Mark O. Hatfield Library

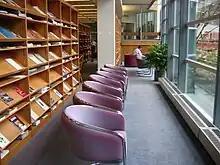
Inside Hatfield Library

Hatfield Library is a member of Orbis Cascade Alliance (Summit) and the Northwest Association of Private Colleges and Universities (NAPCU) lending networks. These networks allow students to borrow additional materials from other member libraries and institutions from around the Pacific Northwest.